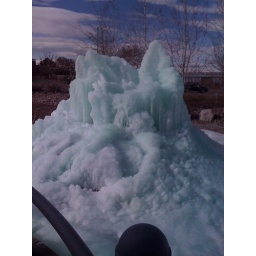
Day 36 - An ice castle caused by a water fountain, around 9 to 12 ft tall.